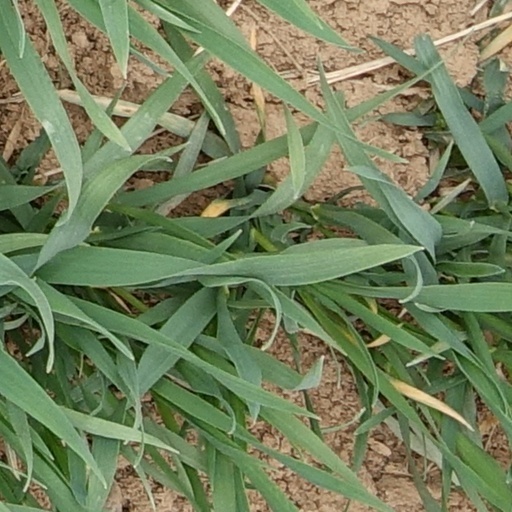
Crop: wheat